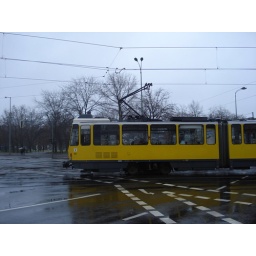
These above ground yellow trams are only found in the former East Berlin